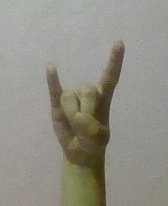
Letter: la